Historic Grand Hotels on the Mississippi Gulf Coast

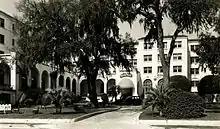

Built in 1902 to 1903 by entrepreneur Joseph T. Jones and designed by Mississippi Gulf Coast native and New Orleans–based architect Thomas Sully, the Great Southern Hotel had unheard of luxuries for the time—telephones in every guest room, hot and cold running water, and a bath for every two rooms. The hotel was situated within a few hundred yards (meters) of the Mississippi Sound. It was a 3-story frame building of wood construction with 250 guest rooms. The hotel had its own artesian water well, independent sewerage system, and an independent power plant for steam heat and electricity. Guest amenities included a billiard room, tennis court, horse-and-buggy rental, and an in-house orchestra. In 1908, the Jones family funded construction of the Great Southern Golf and Country Club to attract more guests to their hotel. The grand hotel was crippled by economics of the Great Depression but held on through the 1940s. During construction of U.S. Route 90 in 1951, the Great Southern Hotel was demolished.